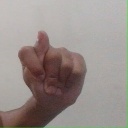
अक्षर: ट